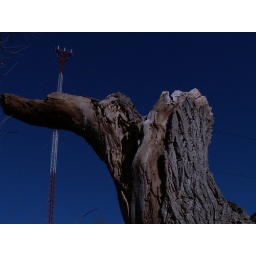
This is an interestingly shaped tree stump with a radio tower and sky in the background.